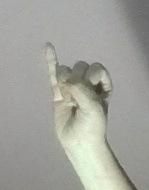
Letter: meem